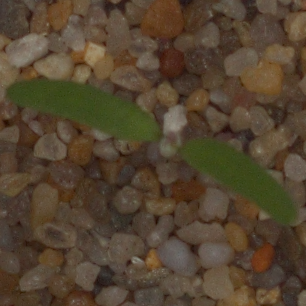
Label: fat_hen